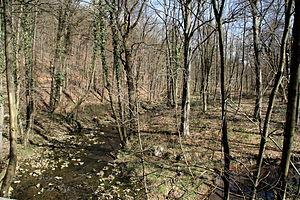
Le Wayai est un ruisseau de la Région Wallonne en Belgique, affluent de la Hoëgne en rive gauche, donc sous-affluent de la Meuse par l'Ourthe, la Vesdre et la Hoegne.